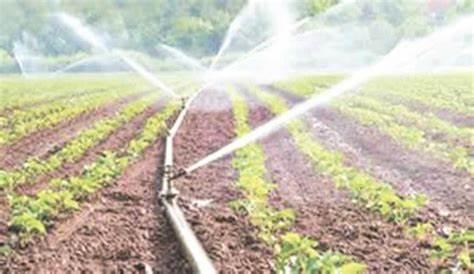
Kuna mfumo wa umwagiliaji wa kisasa unaotumia vinyunyizio kumwagilia  mimea shambani. Mashamba yanaonekana yamepandwa mimea midogo iliyopangiliwa vizuri. Huku maji yakimwagika kutoka kwenye vinyunyizio hivyo. Hii inaashiria matumizi ya teknolojia ya kilimo, kuboresha uzalishaji wa kutumia maji.